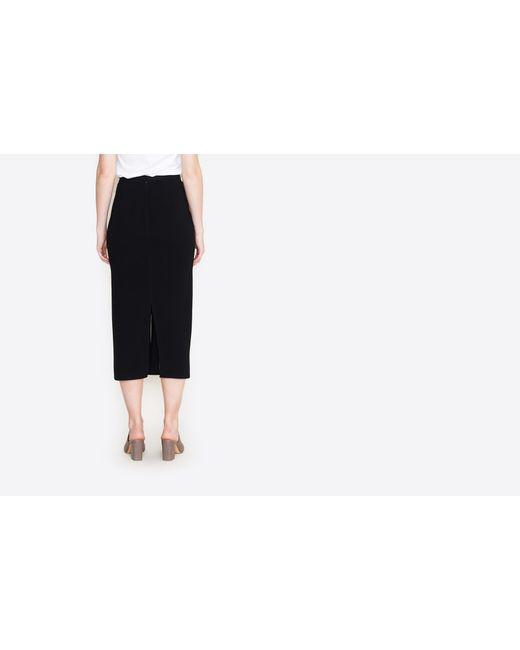
Zurück geteilter schwarzer Bleistift-Midirock